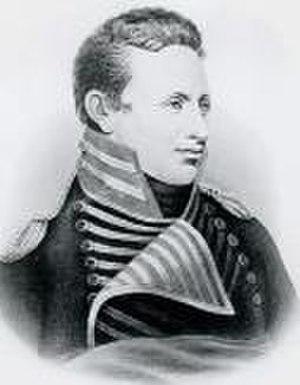
Nguyên Anh se proclame empereur du Vietnam sous le nom de Gia Long, avec l’investiture de la Chine. Il crée un pouvoir absolu, très centralisé. Il fait disparaître les derniers vestiges de féodalité et réforme l’armée, l’enseignement supérieur et l’administration.
Cette page concerne des événements d'actualité qui se sont produits durant l'année 1806 du calendrier grégorien aux États-Unis.
Le capitaine Zebulon Pike de l'US Army conduisit l’expédition Pike du 15 juillet 1806 au 1ᵉʳ juillet 1807) afin d'explorer le sud et l'ouest des nouveaux territoires achetés à la France lors de la vente de la Louisiane. À peu près contemporaine de l'expédition Lewis et Clark, l'excursion de Pike fut le premier effort des États-Unis pour explorer l'ouest des Grandes Plaines et les Rocky Mountains du Colorado, elle marque également la découverte du Pikes Peak qui culmine à 4 302 m.